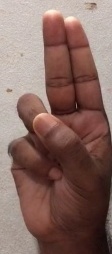
ASL sign: U